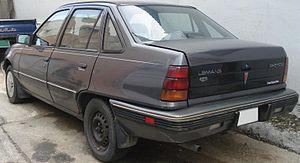
La Daewoo LeMans est une automobile produite par Daewoo Motors de 1986 à 1997. Ce modèle est en réalité une Opel Kadett rebadgée. Lorsqu'elle est restylée, modernisée ou remplacée en 1994, elle a été rebaptisée Daewoo Cielo.